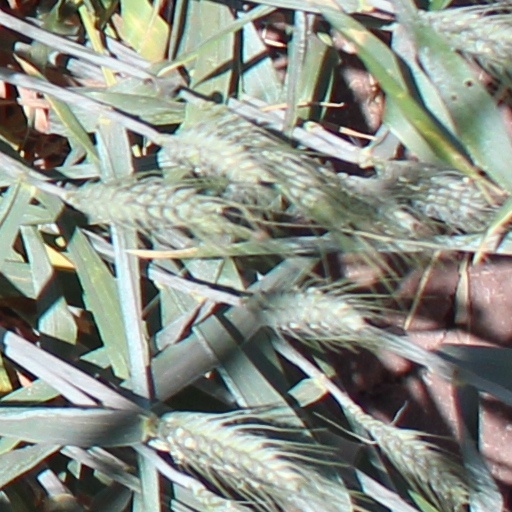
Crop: wheat